Marcella (novel)

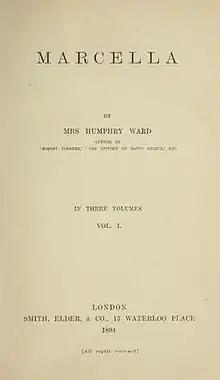
Title page of the first edition.

Marcella is a novel by Mary Augusta Ward, first published in 1894.